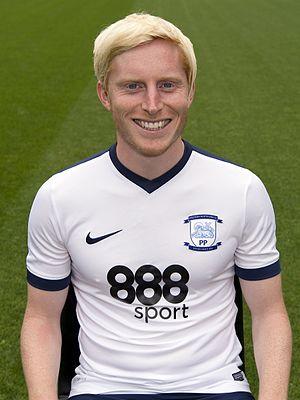
Benjamin Philip Pringle, dit Ben Pringle, né le 27 mai 1989 à Newcastle upon Tyne, est un footballeur anglais qui évolue au poste de milieu de terrain au Morecambe.